Armed Forces of Bolivia

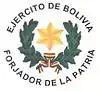
Coat of Arms of the Bolivian Army

The Bolivian Army ("Ejército de Bolivia", EB) is the land branch of the armed forces of Bolivia. Together with the Bolivia army and air force Bolivia, is responsible for protecting Bolivia of internal, external threats and ensure the independence of this country. The Bolivian Army has around 55,500 men. There are six military regions (regiones militares—RMs) in the army. The Army is organized into ten divisions. The Army maintains a small fleet of utility aircraft, primarily to support headquarters.